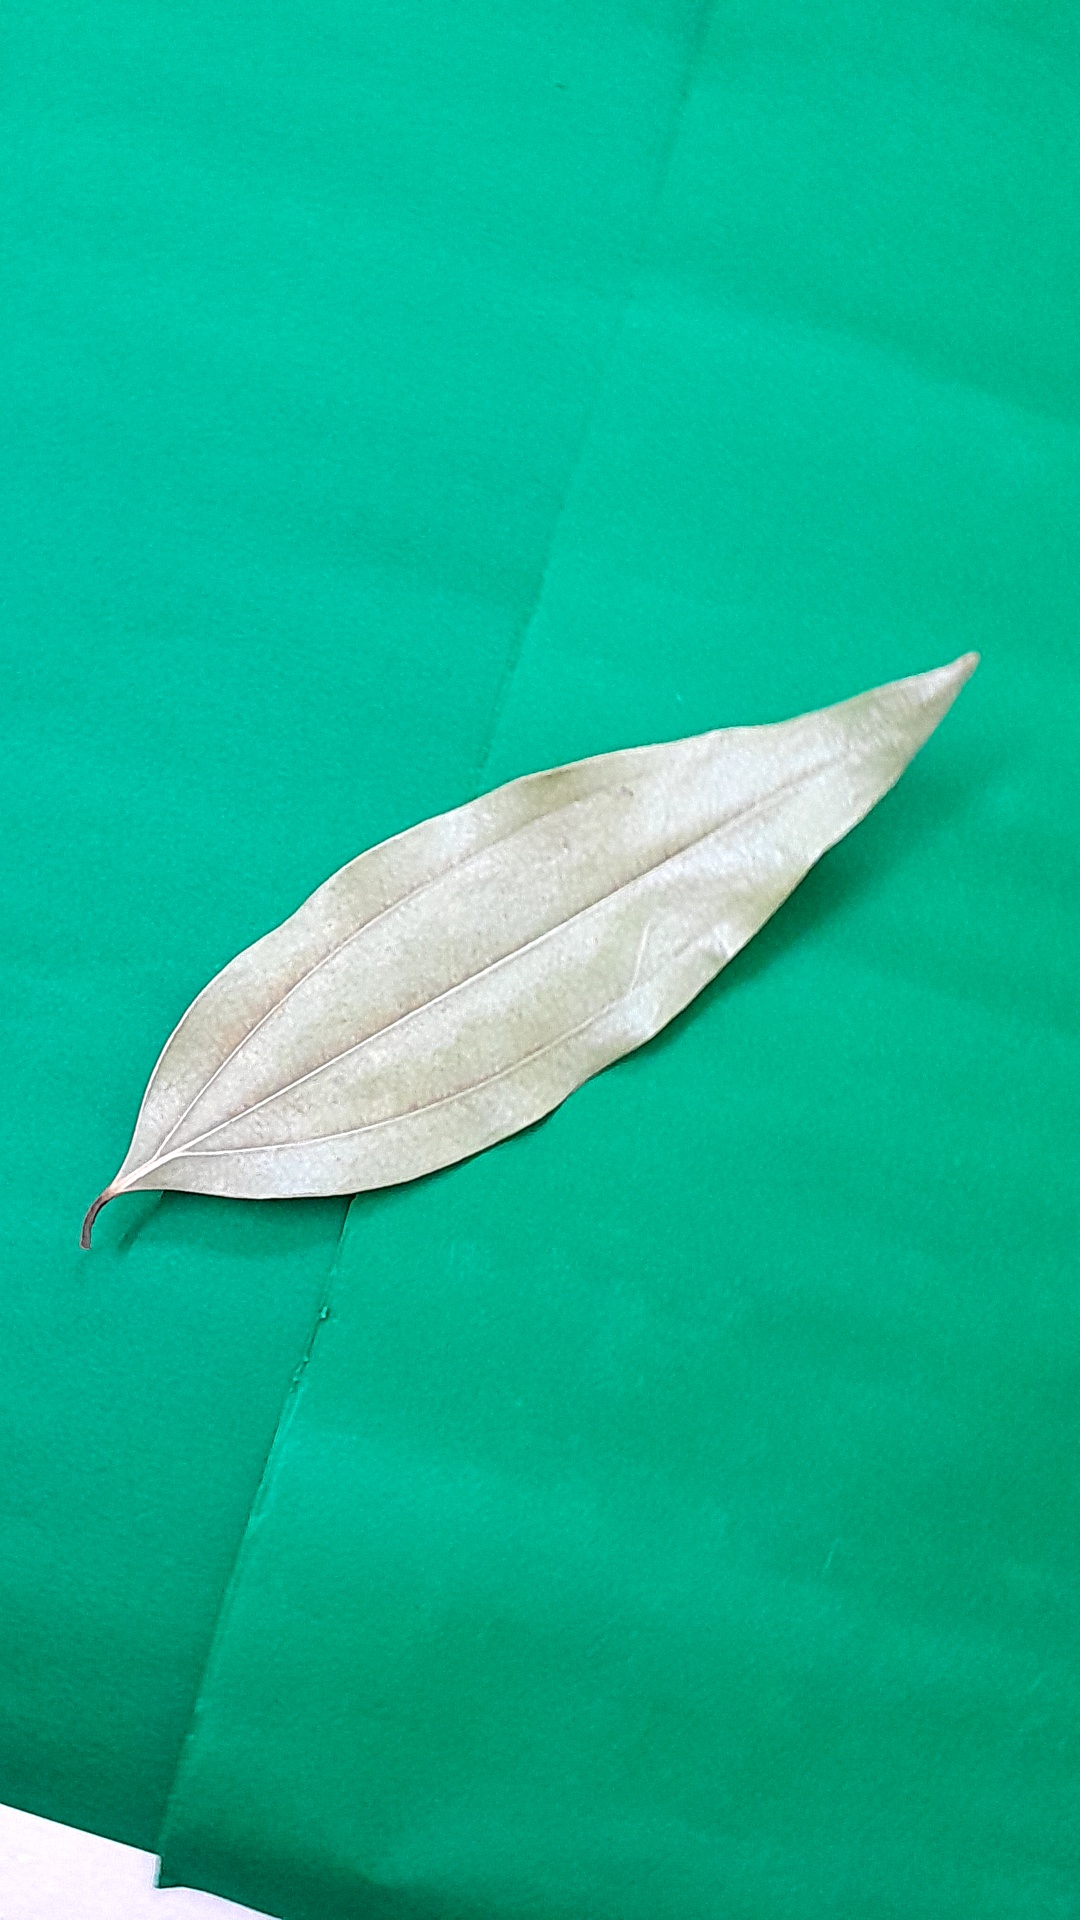
Label: Dry Leaf